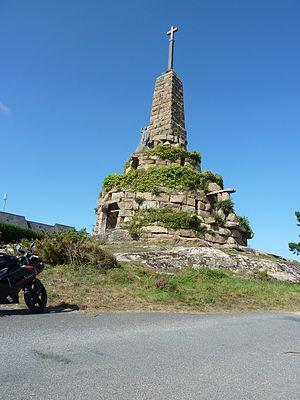
Calvaire au bourg de Trégastel
Trégastel [tʁegastɛl] est une commune française située dans le département des Côtes-d'Armor, en région Bretagne. Station balnéaire, Trégastel compte environ 2 400 habitants. La population est multiplié par cinq en saison estivale. Un logement sur deux est une résidence secondaire.